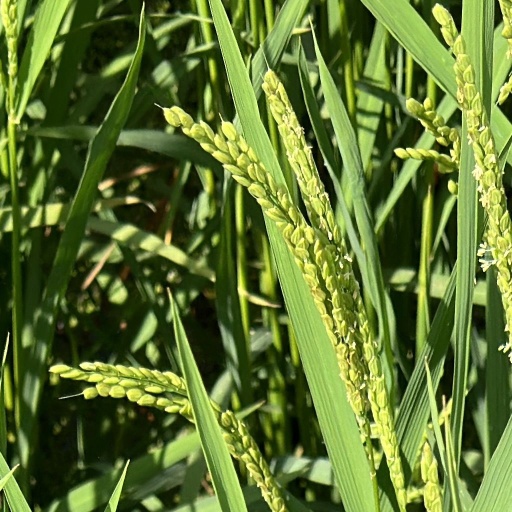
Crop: rice